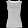
Label: T - shirt / top